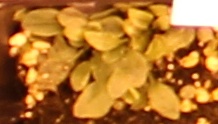
Label: Horseweed